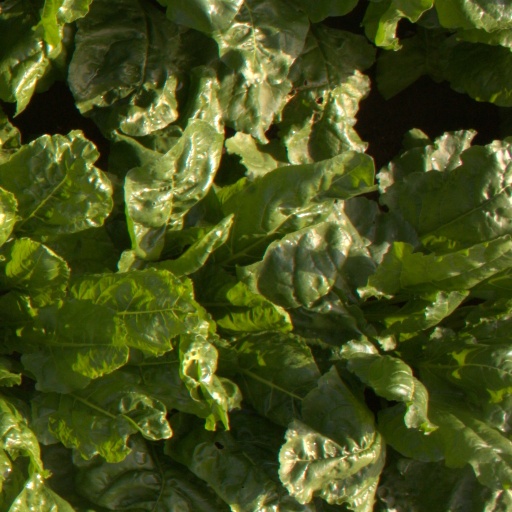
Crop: sugar beet